Pennsylvania Route 239

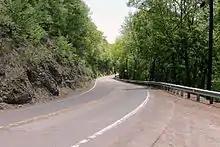
PA 239 looking south near Benton, Columbia County

A short distance after Dogtown, US 11 and PA 239 head northward into the borough of Shickshinny. Entering downtown Shickshinny, the two highways become South Main Street and pass commercial businesses. At the intersection with Union Street, US 11 continues northward along North Main Street while PA 239 turns left onto West Union Street. As it leaves Shickshinny, the road passes more residences and commercial businesses before leaving civilization in favor of woodlands once again. The route crosses under power lines and enters the community of Koonsville, where the woodlands give way for a short time to residences. After the intersection with Sunshine Road, PA 239 turns northwestward and leaves Koonsville for Union Township. Progressing northwestward, the route passes Hillcrest Lake and turns westward through a stretch of sporadic residences. After the intersection with Thorne Hill Road, PA 239 turns to the southwest, and then northwest through a small stretch of homes. This changes to farmlands as the highway winds its way through Huntington Township. Residences return as PA 239 enters the hamlet of Huntington Mills, where the road crosses a creek and continues northwest through Huntington Township until Town Hill Road, where it heads southwestward into the community of Register. Register is a community of a few homes and after Valley View Road, PA 239 continues on. After Register, the highway continues northeast, crossing south of the community of Cambra. Just after the intersection with Bonnieville Road, PA 239 crosses into Columbia County.